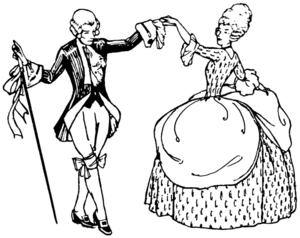
Populaire ou de société, la valse est une danse généralement écrite sur une mesure à 3/4, prise parfois à la noire ou le plus souvent à la blanche pointée cadençant son fameux rythme binaire et dans laquelle le couple enlacé se déplace sur la piste en tournant sur lui-même.
La danse est l'art de mouvoir le corps humain constitué d'une suite de mouvements ordonnés, souvent rythmés par de la musique.